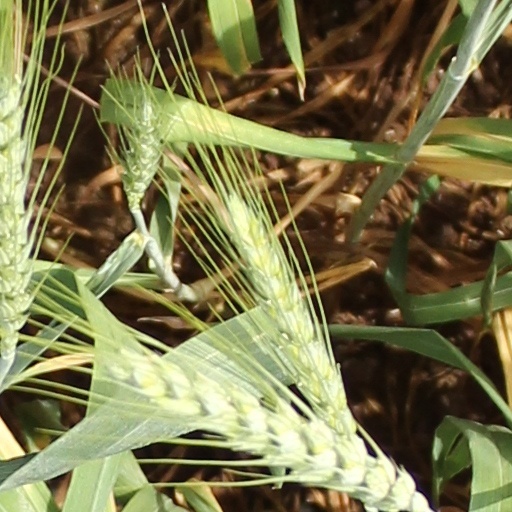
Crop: wheat